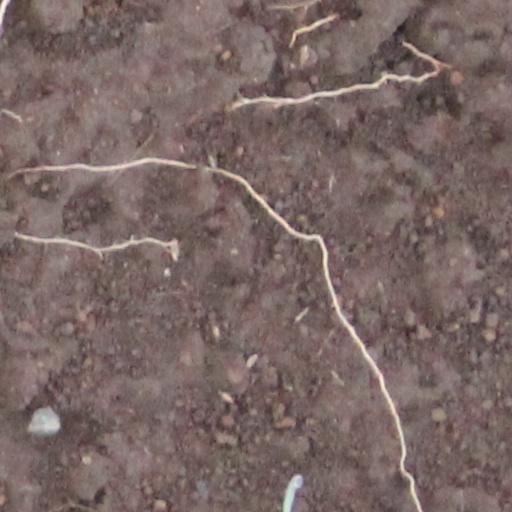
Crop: wheat